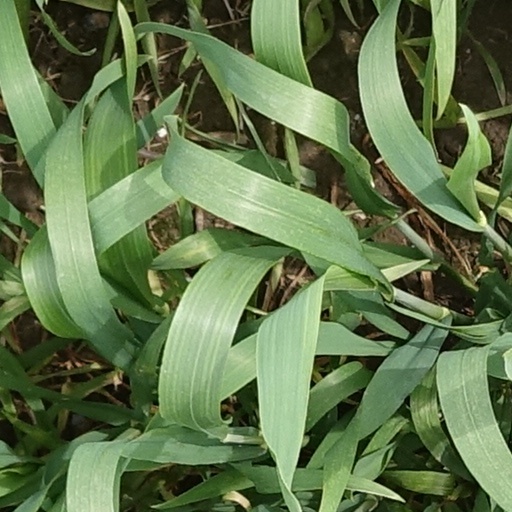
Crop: wheat